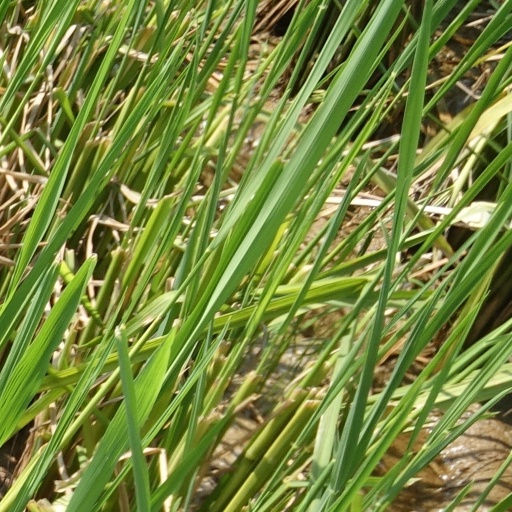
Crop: rice